Katherine Dunham

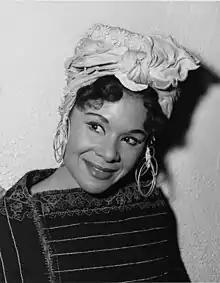
Dunham in 1956

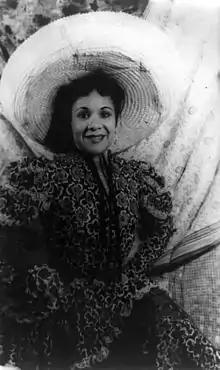
Katherine Dunham in 1940, by Carl Van Vechten

While a student at the University of Chicago, Dunham also performed as a dancer, ran a dance school and earned an early bachelor's degree in anthropology. Receiving a postgraduate academic fellowship, she went to the Caribbean to study the African diaspora, ethnography and local dance. She returned to graduate school and submitted a master's thesis to the anthropology faculty. She did not complete the other requirements for that degree, however, as she realized that her professional calling was performance and choreography.